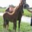
Label: horse